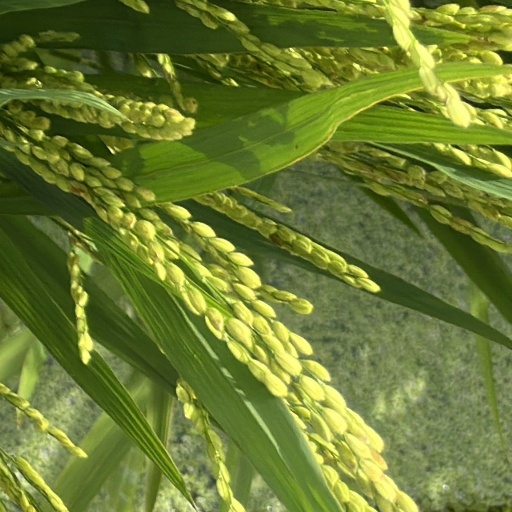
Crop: rice